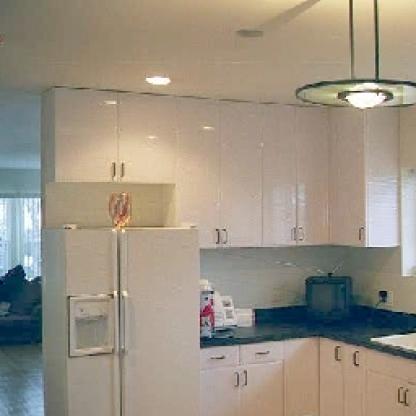
Scene: Indoor